Mary Euphrasia Pelletier

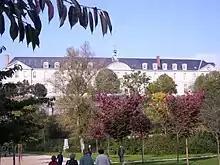
The Abbey of Saint Nicholas in Angers is part of the motherhouse of the Congregation of Our Lady of Charity of the Good Shepherd

Pelletier devoted herself to the work entrusted to her. By 1868, she was superior general of 3,000 sisters in 110 convents in thirty-five countries. She died of cancer on 24 April 1868. She is buried on the property of the Motherhouse of the Sisters of the Good Shepherd in Angers, France.